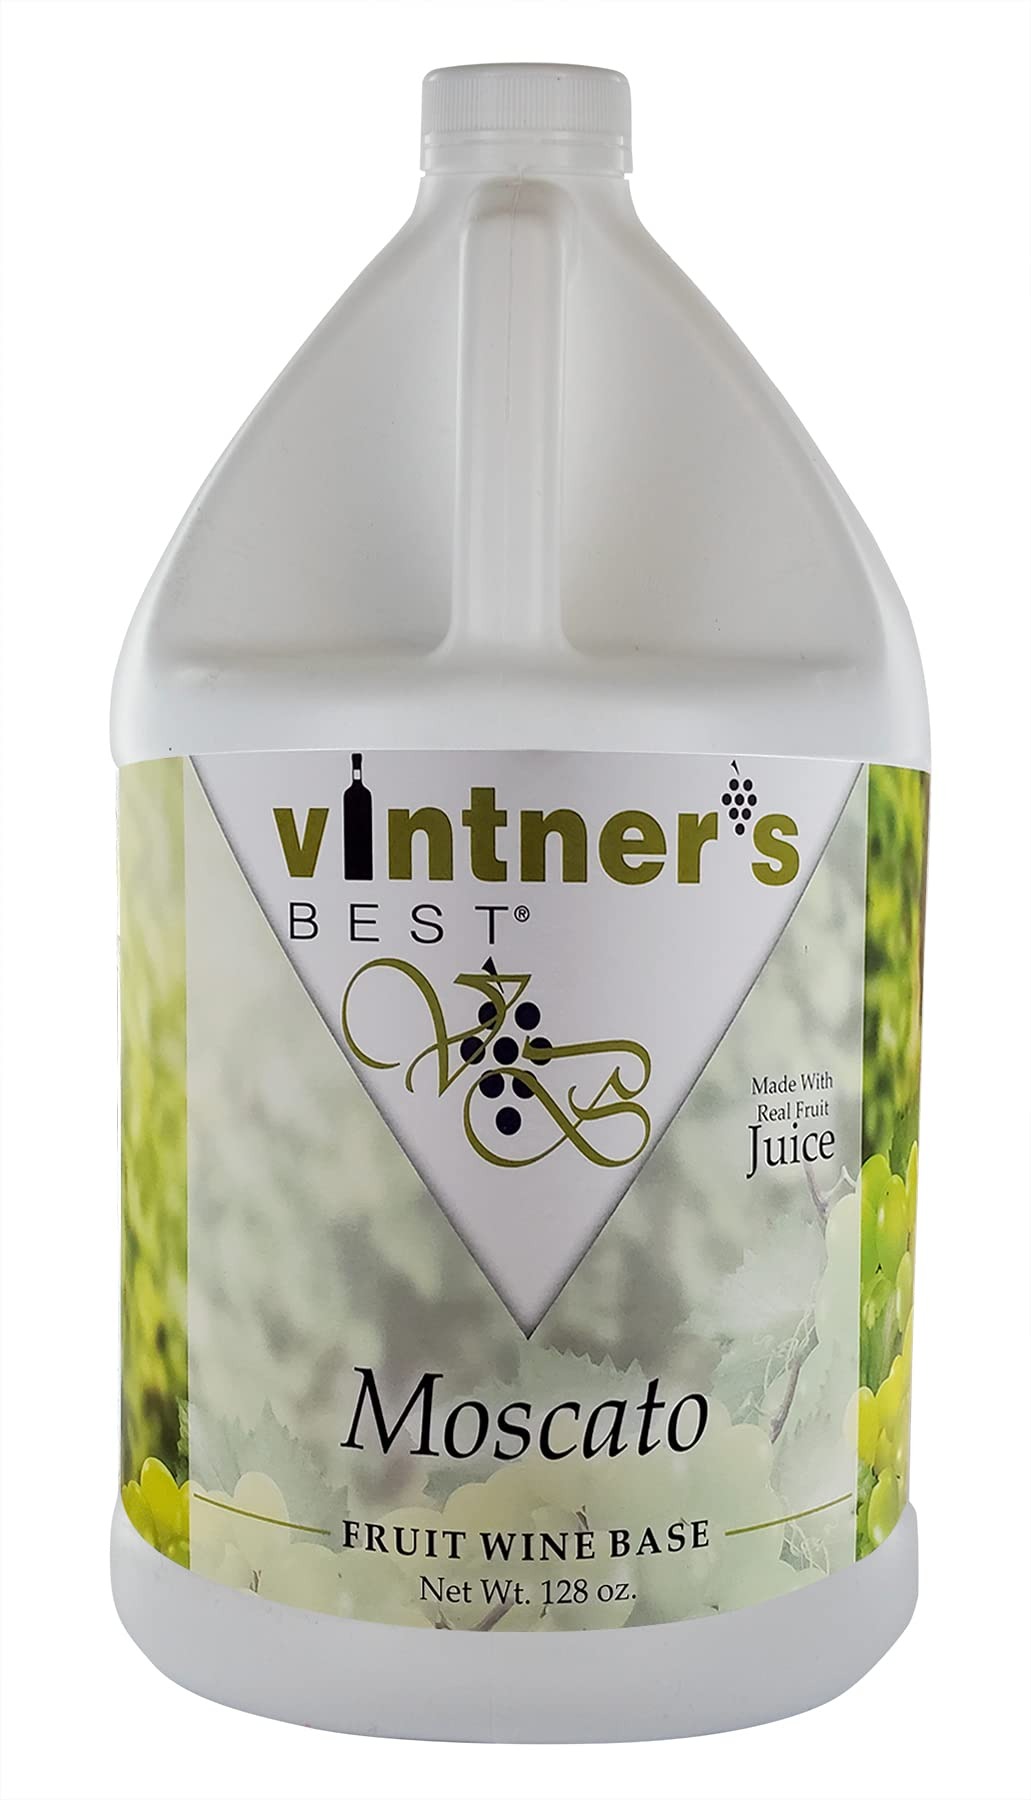
Item Name: Vintners Best Moscato Fruit Wine Base 128 oz. Jug
Bullet Point 1: No refrigeration necessary
Bullet Point 2: Scalable to any batch size
Bullet Point 3: 6-8 weeks to finished product
Bullet Point 4: Pre-blended - no straining out fruit pieces
Bullet Point 5: 128 oz. Jug
Product Description: A blend of Muscat and other juice concentrates, HFCS, malic and citric acids and natural flavors designed to make a fermentable base for moscato wine blend at 18.9 Brix. The product is blended, pasteurized, filled into gallon containers and stored at ambient temperature. Diammonium phosphate is added as a yeast nutrient.
Value: 1.0
Unit: Count

Price: 41.165